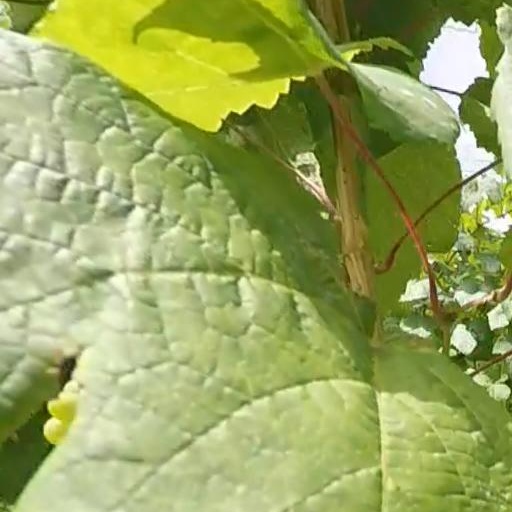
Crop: grape